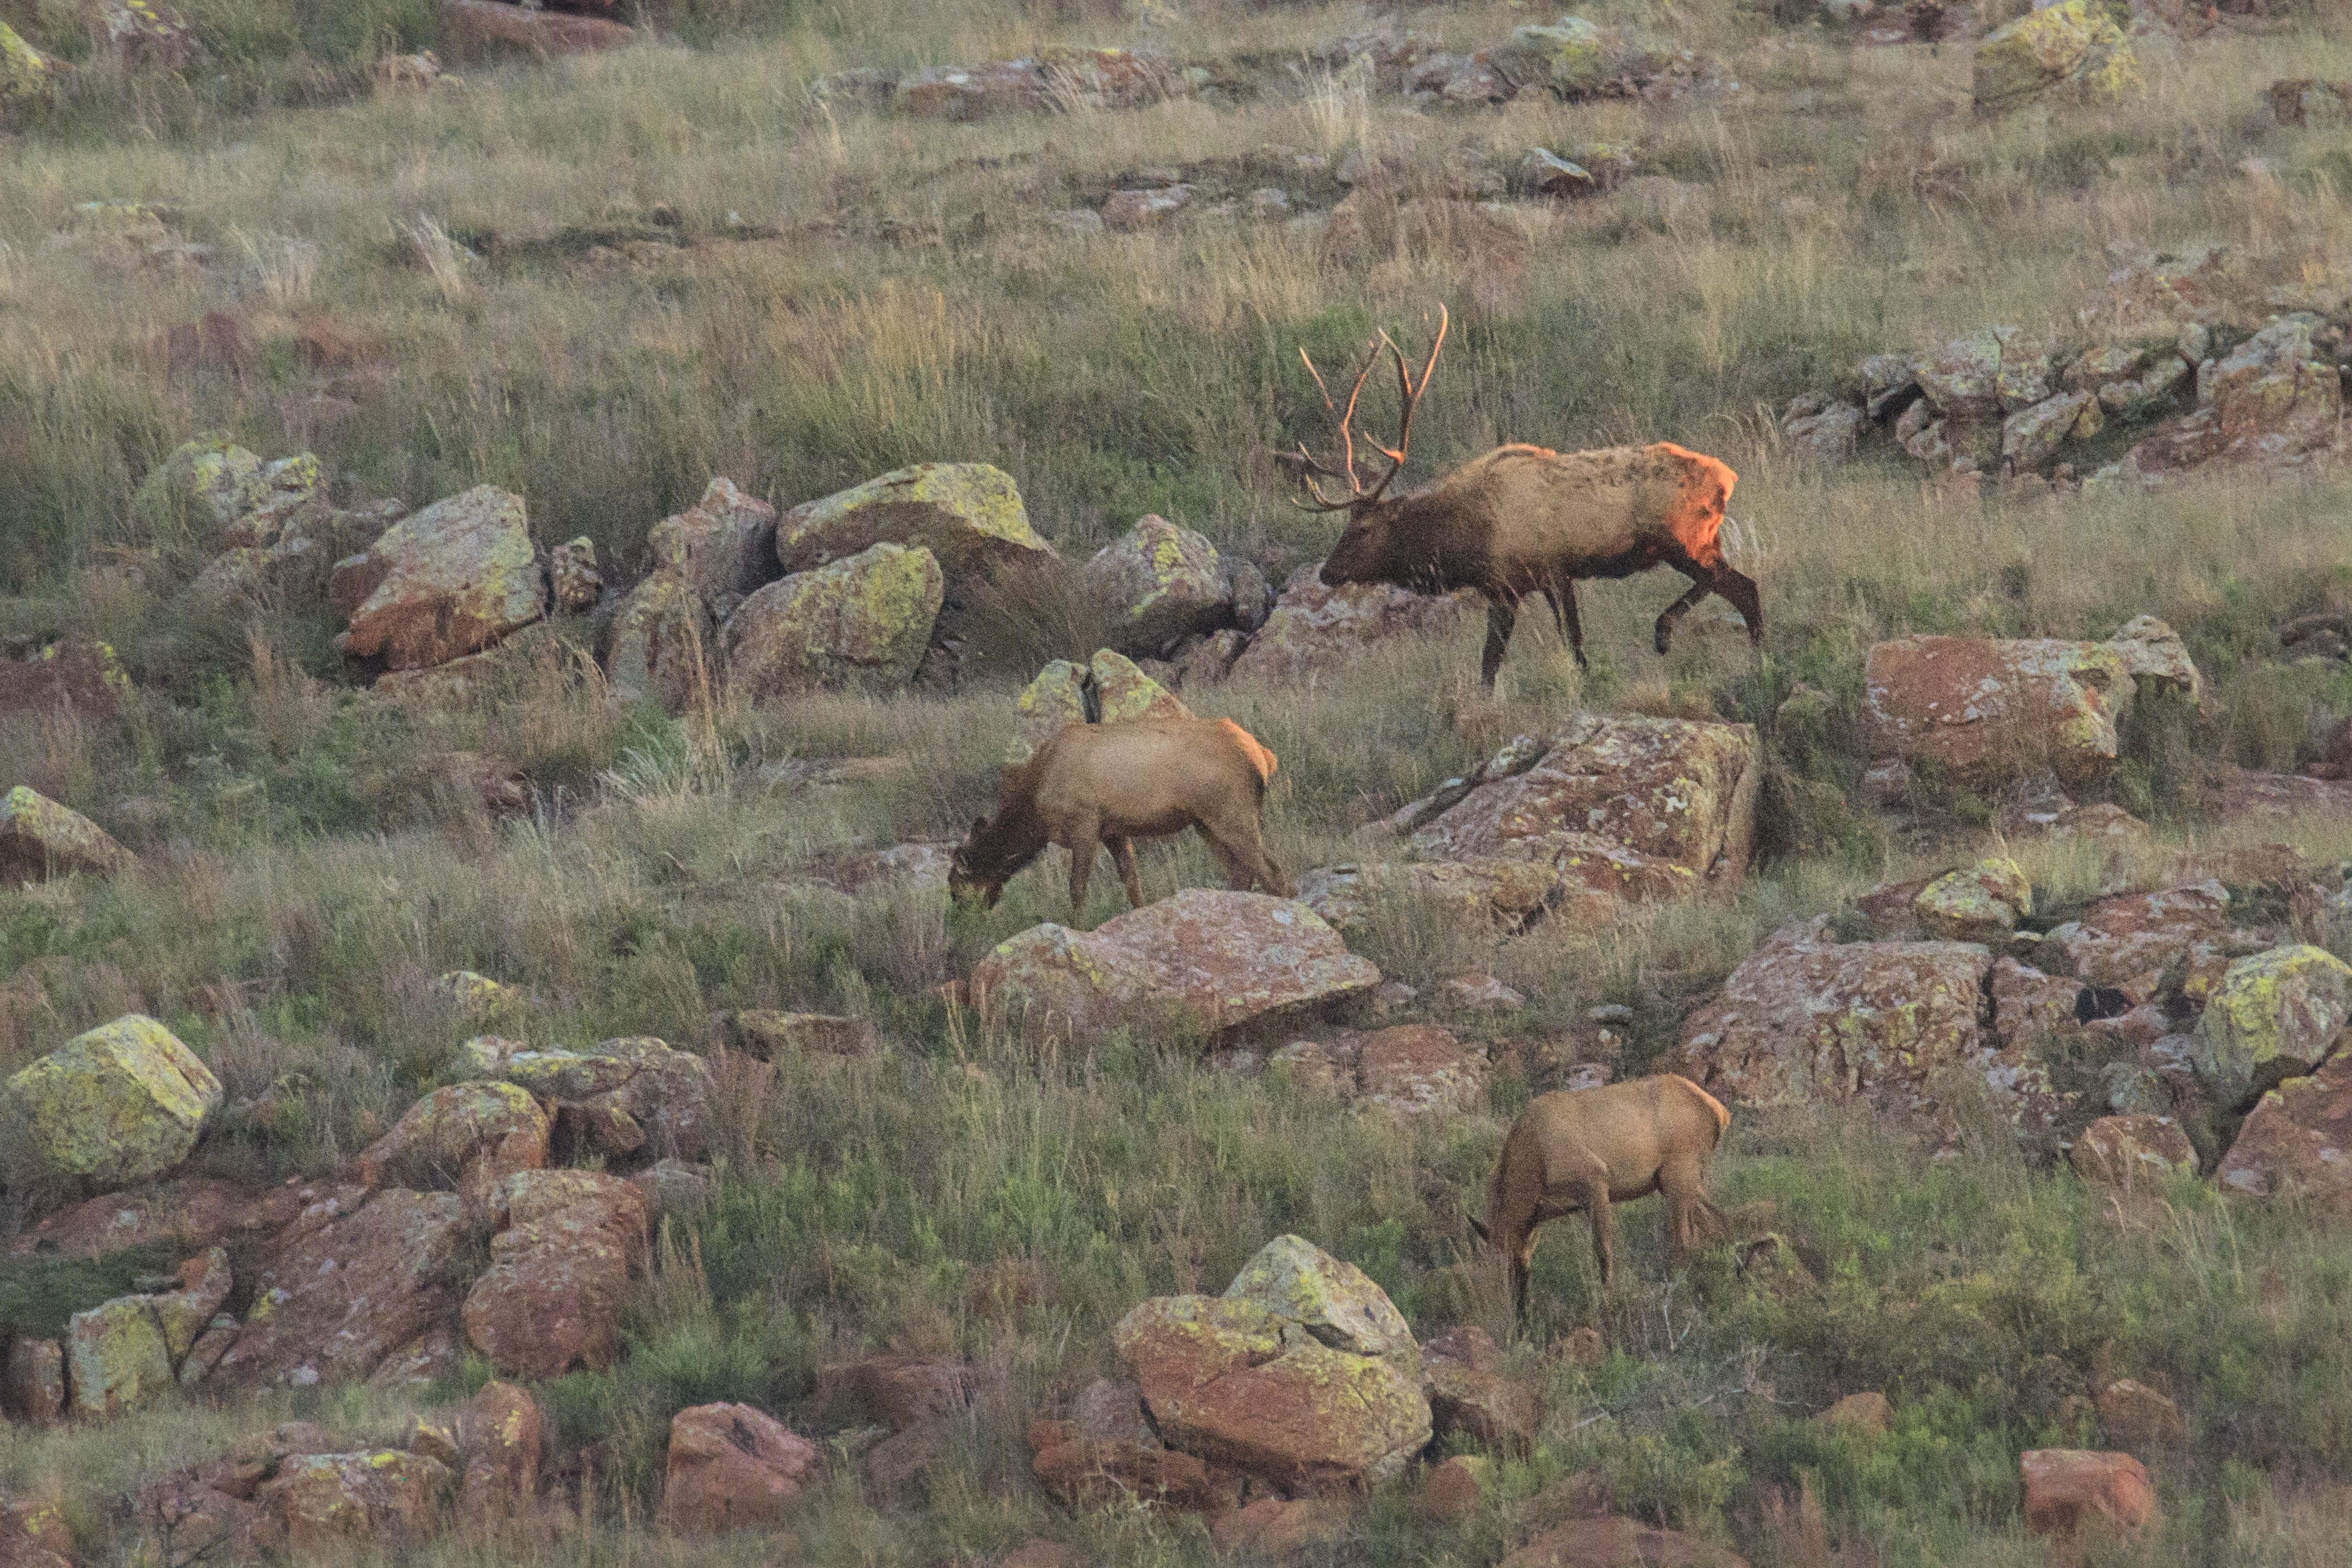
wilderness, prairie, wildlife, herd, grazing, mammal, fauna, savanna, bull, grassland, oklahoma, ecosystem, tundra, larrysmith, elk, buglingelk, wichitamountains